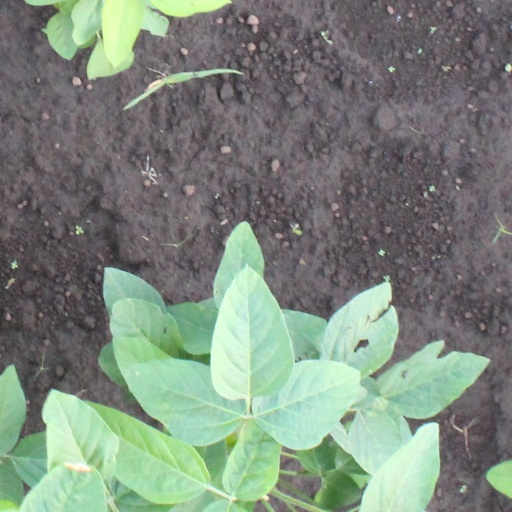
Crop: soybean